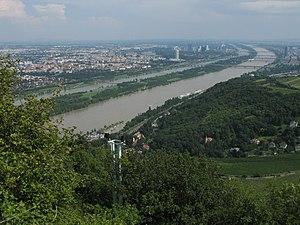
Autriche, Vienne, Danube Slovenčina: Dunaj Slovenščina: Donava
Floridsdorf est le vingt-et-unième arrondissement de Vienne.